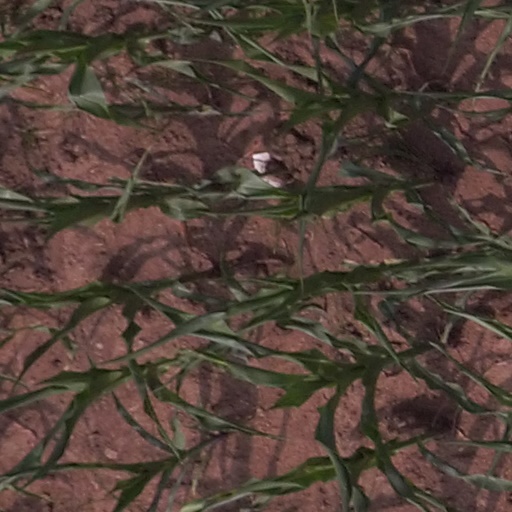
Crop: maize; corn